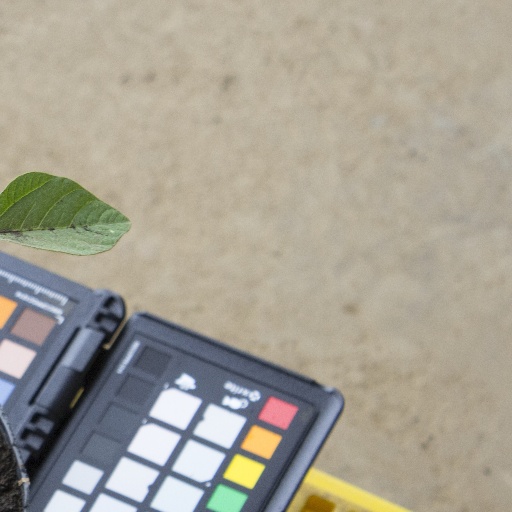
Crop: soybean